Miranda warning

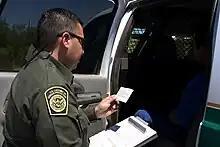
A U.S. Customs and Border Protection (CBP) Border Patrol agent reading the "Miranda" rights to a suspect

The concept of ""Miranda" rights" was enshrined in U.S. law following the 1966 "Miranda v. Arizona" Supreme Court decision, which found that the Fifth and Sixth Amendment rights of Ernesto Arturo Miranda had been violated during his arrest and trial for armed robbery, kidnapping, and rape of a young woman.